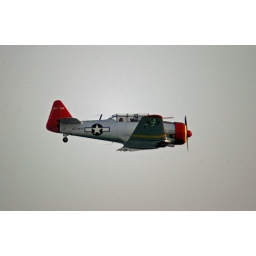
An antique Navy trainer plane as viewed from my 13th floor room on vacation in Destin